Verdigris Creek Bridge

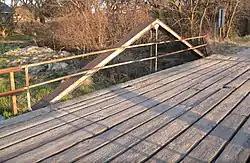

Verdigris Creek Bridge in Antelope County, Nebraska near Royal, Nebraska was built in about 1918. It was listed on the National Register of Historic Places in 1992. It is also denoted NEHBS No. AP00-253.